Hilbert's paradox of the Grand Hotel

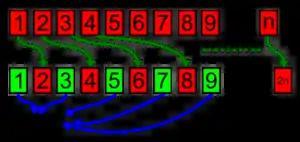
By moving each guest to a room number which is twice that of their previous room, an infinite number of new guests can be accommodated

It is also possible to accommodate a "countably infinite" number of new guests: just move the person occupying room 1 to room 2, the guest occupying room 2 to room 4, and, in general, the guest occupying room "n" to room 2"n" (2 times "n"), and all the odd-numbered rooms (which are countably infinite) will be free for the new guests.